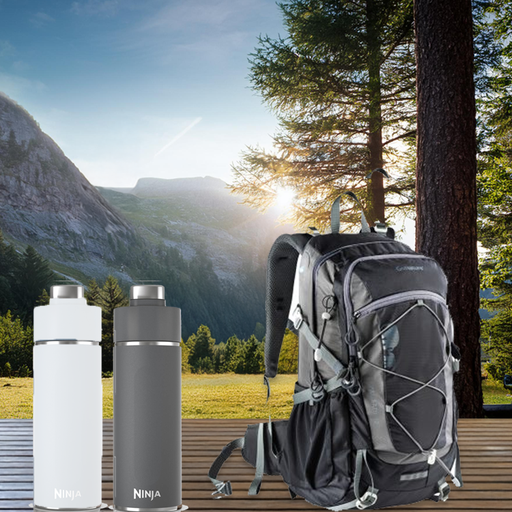
קטגוריה: נסיעות טיולים ופנאי
תיאור: תיק טיולים הכולל זוג בקבוקים